Damilola Odufuwa

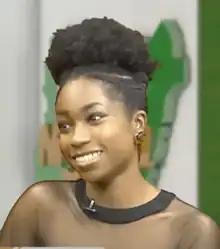
An image of Damilola Odufuwa

Damilola Odufuwa is a Nigerian business executive and activist. She is the Head of Product Communications at Binance Africa as of March, 2022. She is also the co-founder and CEO of Backdrop and is also the co-founder of Feminist Coalition. She is also the co-founder of Wine & Whine.